Indian Lake (Ohio)

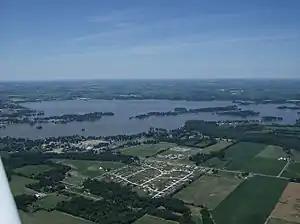
Aerial view of the lake in summer

Two villages are located on the lake: Russells Point on the south end, and Lakeview about to the northwest along U.S. 33. Other parts of the lake area are within various other government areas: a large part of the lake area is within Stokes Township, while some of the south side is part of Washington Township and some of the east side is part of Richland Township. Its location in the northwestern corner of Logan County places it near Roundhead Township in Hardin County, Goshen Township and Clay Township in Auglaize County, and Jackson Township in Shelby County. Not surprisingly, mail directed to the lake area contains various zip codes.